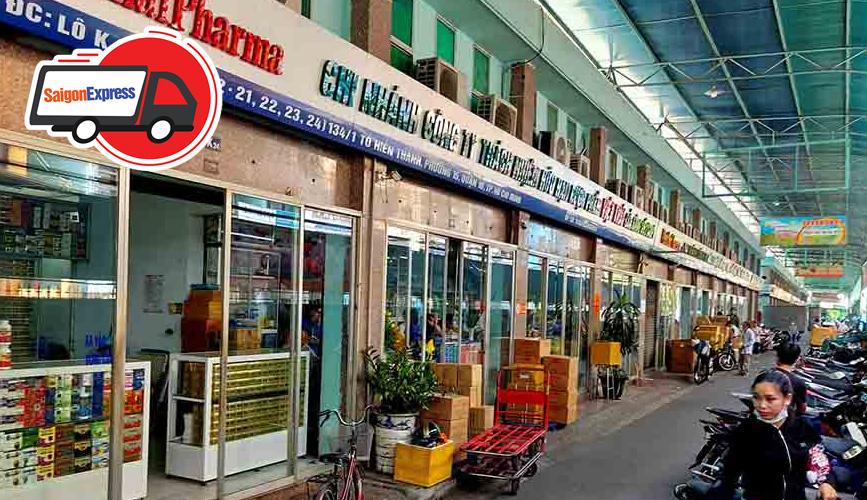
có những thùng hàng hoá ở trước cửa hiệu thuốc